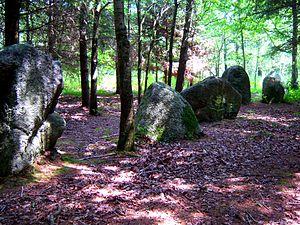
Alignement de Kersolan This building is classé au titre des Monuments Historiques. It is indexed in the Base Mérimée, a database of architectural heritage maintained by the French Ministry of Culture,
Languidic est une commune française située dans le département du Morbihan en région Bretagne.
Cet article recense les sites mégalithiques du Morbihan, en France.
Cet article recense les monuments historiques de l'arrondissement de Lorient, dans le département du Morbihan, en France.